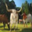
Label: cattle